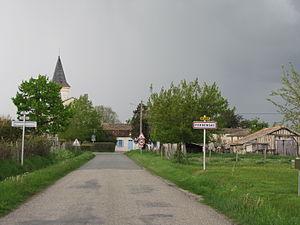
Ferrensac
Ferrensac est une commune du Sud-Ouest de la France, située dans le département de Lot-et-Garonne.